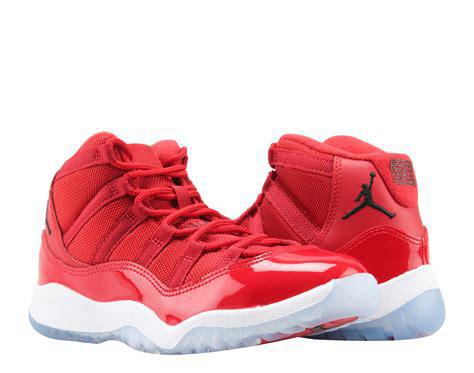
Brand: Jordan
Model: 11 Retro